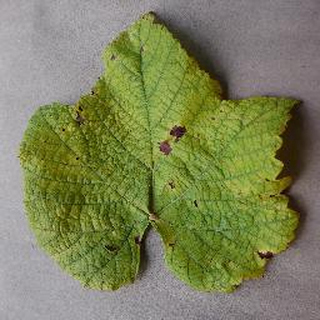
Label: grape_leaf_blight